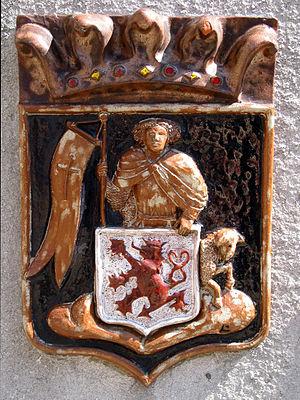
Herve (Belgique), l'ancien blason de la ville.
Herve est une ville francophone de Belgique située en Région wallonne dans la province de Liège, à 8 km à vol d'oiseau de Verviers et à 17 km de Liège. Herve est réputée pour son fromage.